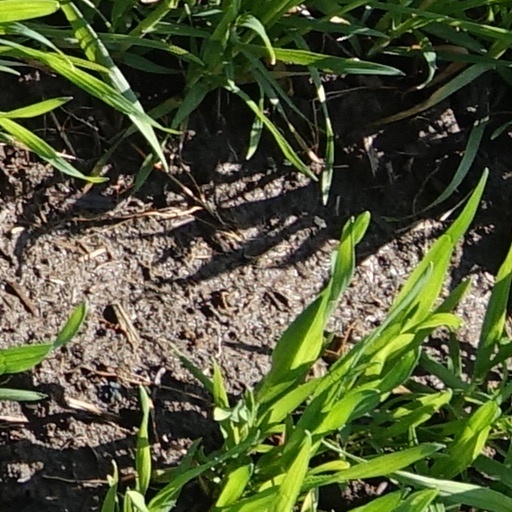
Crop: wheat